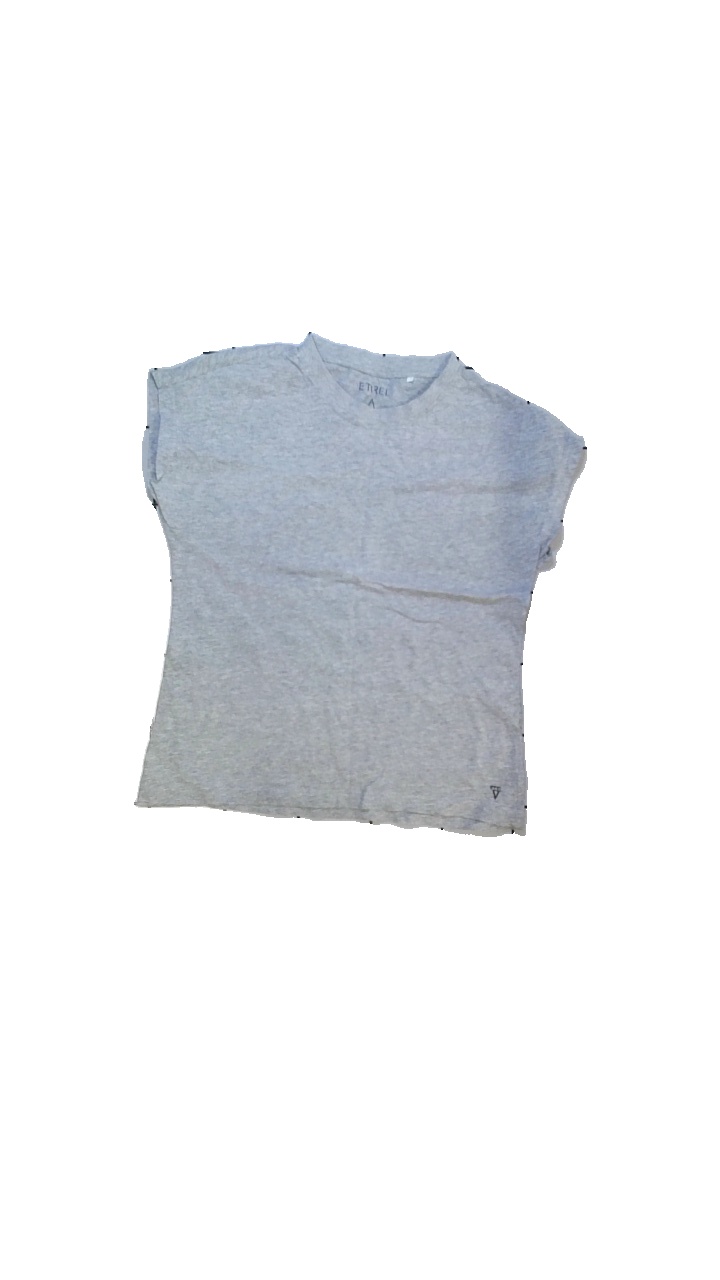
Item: Skirt (Ladies)
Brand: Etirel
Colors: Black, Yellow, Brown
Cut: Regular
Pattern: Other
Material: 100% cotton
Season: All
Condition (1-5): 3
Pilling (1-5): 4
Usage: Reuse
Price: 50-100